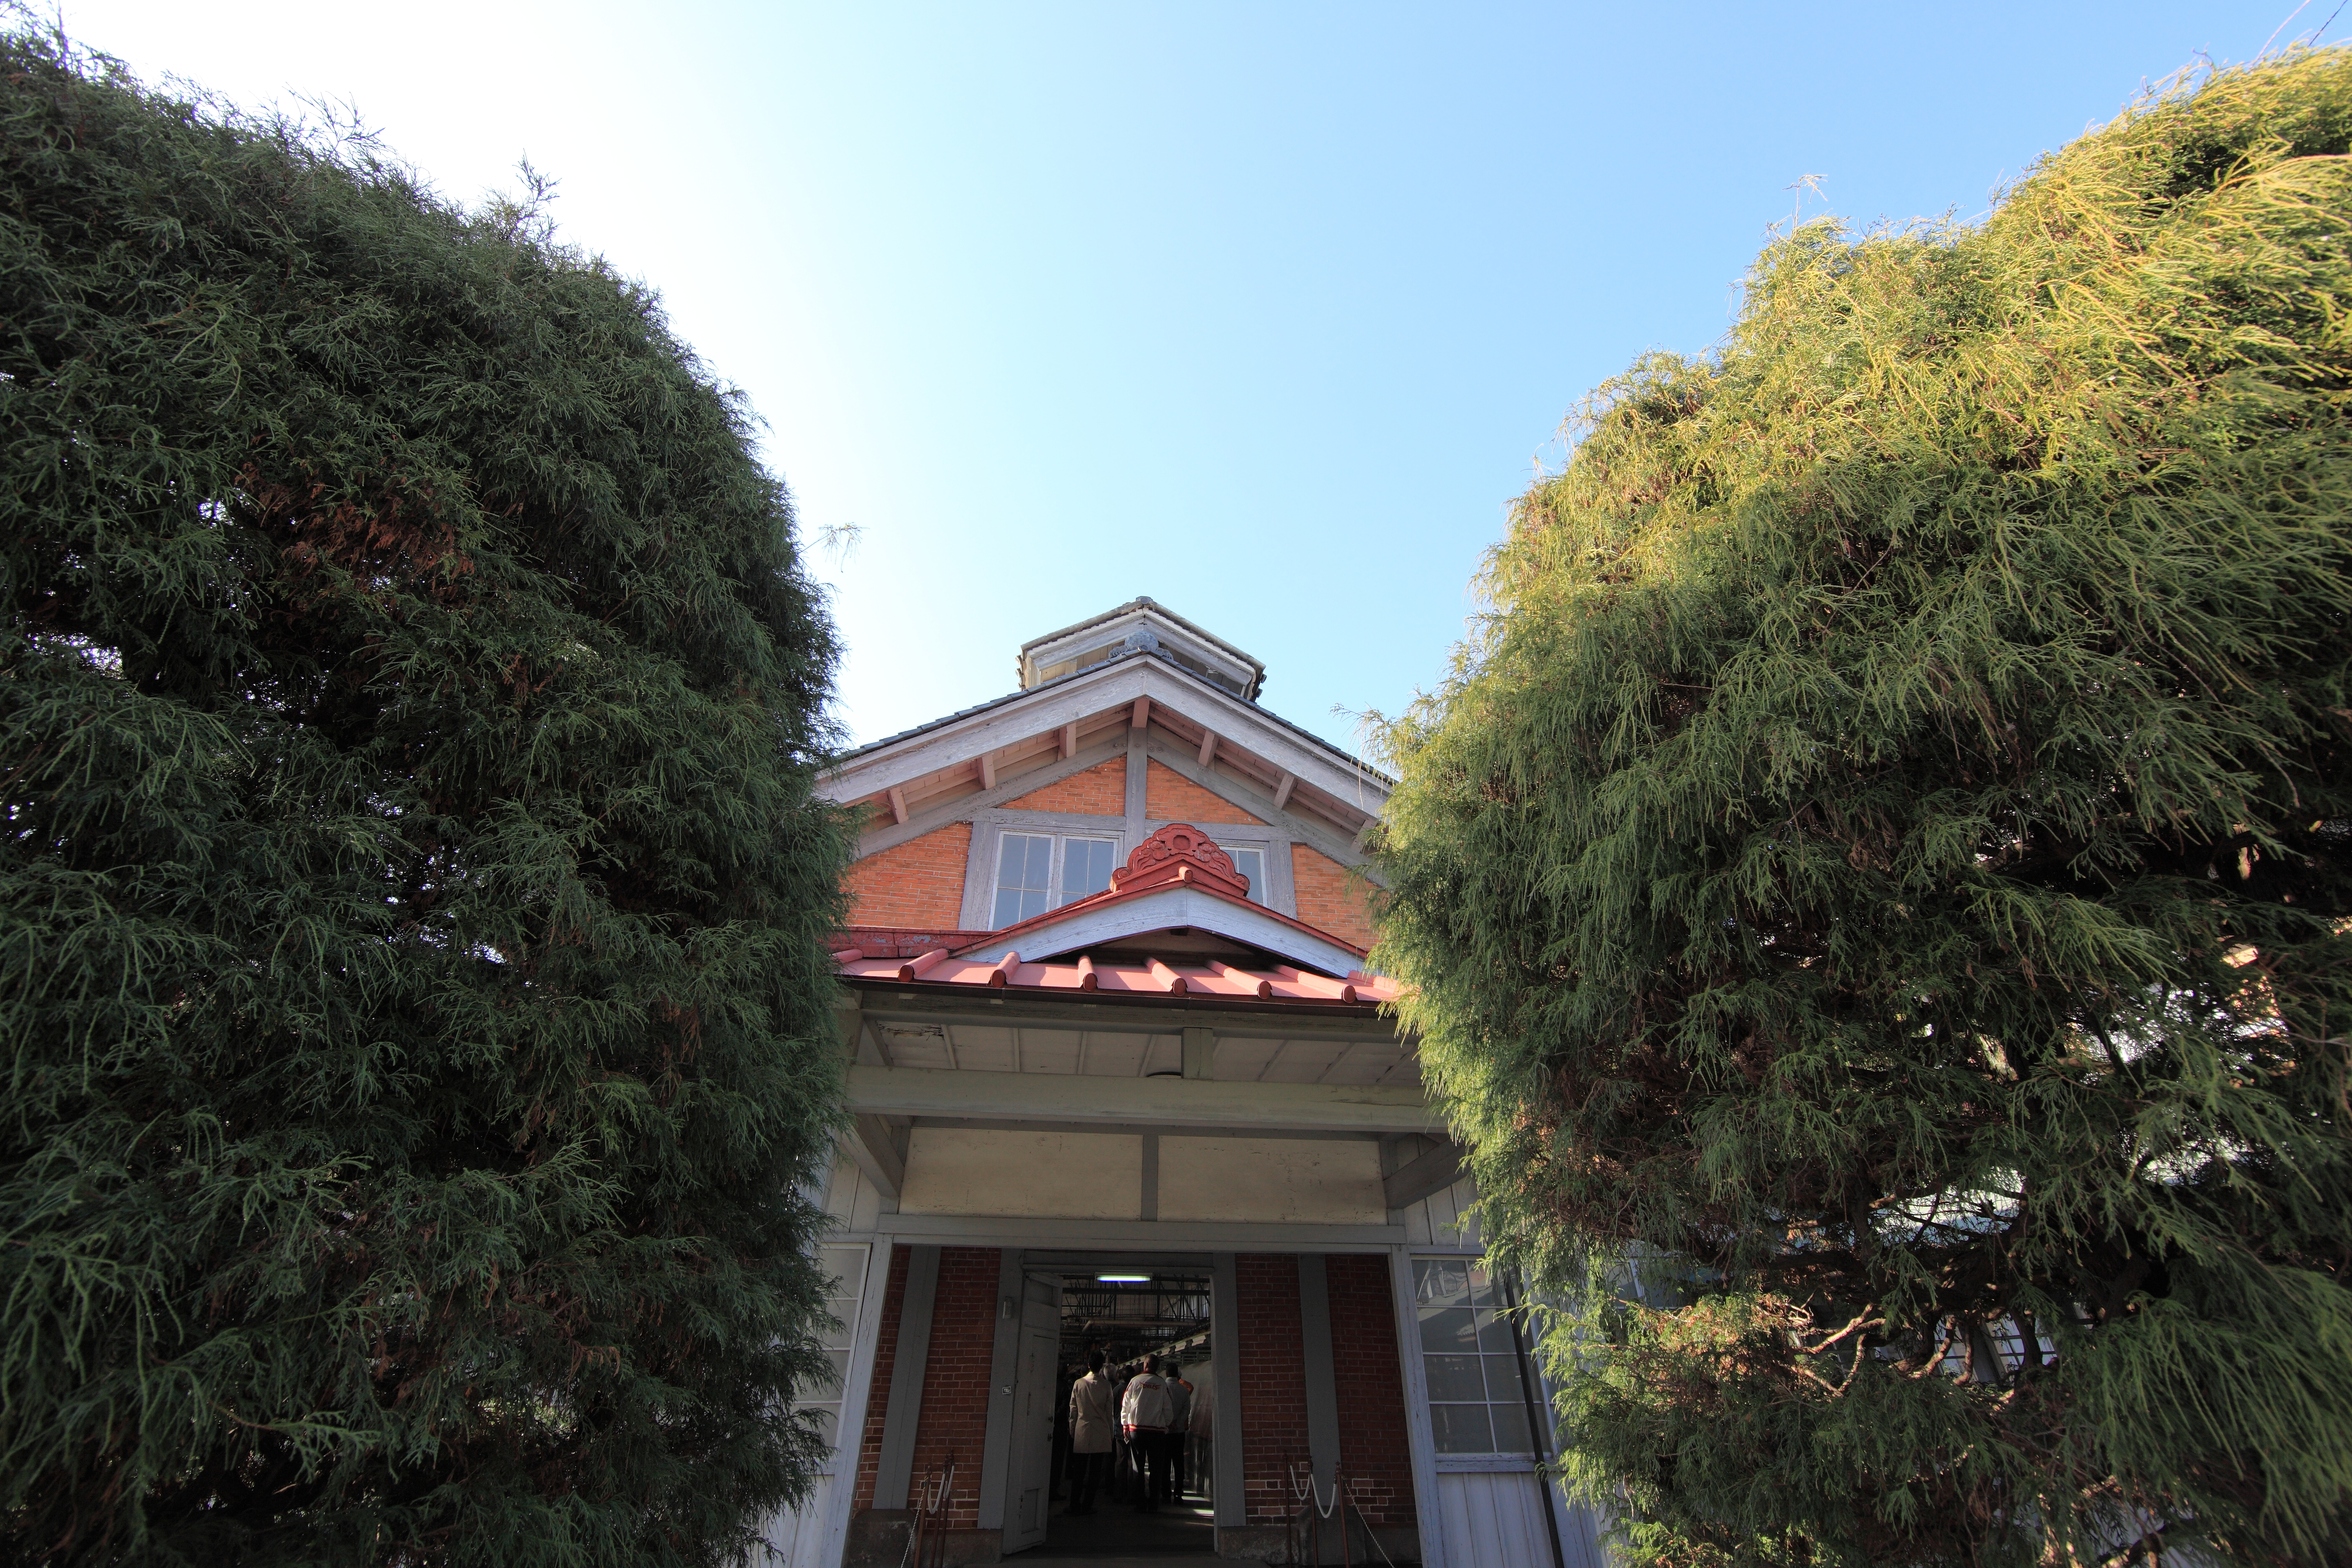
tree, architecture, house, building, home, high, property, mill, 5d, hires, estate, silk, markii, hi, res, resolution, gunma, tomioka, woody plant